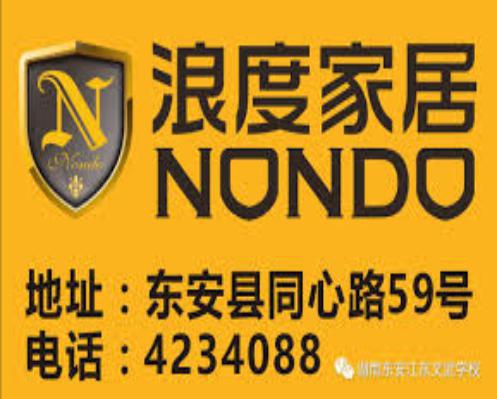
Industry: Necessities